Warleigh Weir

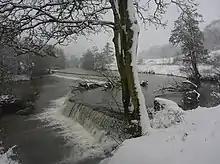
Warleigh Weir after snow

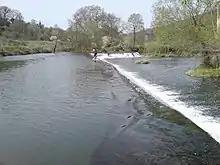
The weir looking south

Warleigh Weir is a river structure at Warleigh on the River Avon in Somerset, England, upstream from the city of Bath. The weir was originally built to supply a head of water to a grist mill at Claverton. The weir was subsequently raised by a height of 12 inches between 1809 and 1813 as part of the construction program for the Claverton Pumping Station, which sits on the site of the old grist mill.